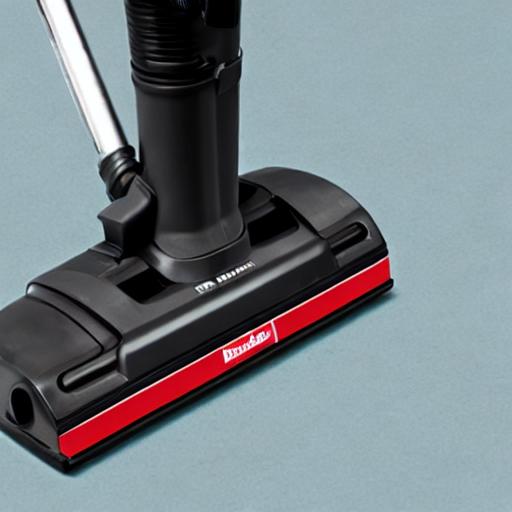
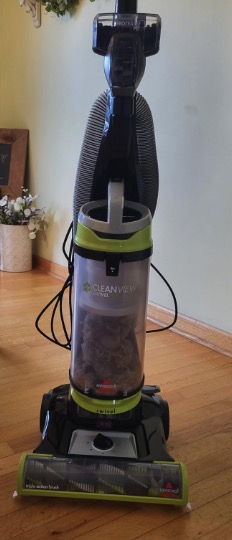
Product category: items_vacuum
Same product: no